Intermittent river

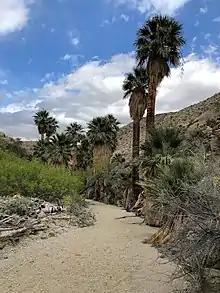
Photograph of a dry arroyo stream bed near Palm Desert, California.

Intermittent streams can be found in many different climate regions. For example, arroyos are intermittent streams that erode deep vertical channels through fine sediment in arid and semiarid regions in the American Southwest during precipitation events. Many incised arroyos that are destructive to stream beds and adjacent man-made structures were formed as a result of drainage channelization and overgrazing during the late nineteenth century along with the influx of American settlers in the Southwestern United States.